Petr Levanidov

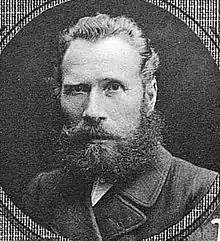
photo of 1913

Petr Aleksandrovich Levanidov (24 June 1864, Arkhangelsk Governorate — 1937, Arkhangelsk) was a head of a volost ("volostnoy starshina") and deputy of the Fourth Imperial Duma from the Arkhangelsk Governorate between 1912 and 1917. After the February Revolution of 1917, he became a commissar of the Provisional Government.